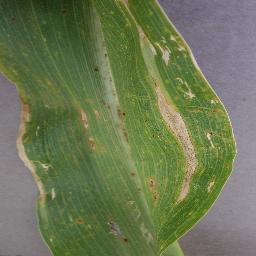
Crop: corn
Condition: (maize)_northern_blight